Marasuchus

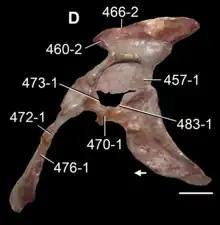
The (mirrored) right pelvis of specimen PVL 3870

The pelvis (hip) shared quite a few similarities with other dinosauriforms not otherwise present in earlier archosauriforms. The ilium (upper blade of the hip) was similar to that of "Herrerasaurus" in general shape. The pubis (front lower blade of the hip) was longer than the ischium (rear lower blade of the hip), like dinosauriforms. However, the ischium was also enlarged relative to earlier archosauriforms, as it was longer than the main portion of the ilium. Furthermore, the ischium's contact with the pubis is less extensive than in early archosauriforms and it fails to contact the ilium along the boundary of the pubis, as with silesaurids and saurischian dinosaurs. This "gap" between the ilium and ischium along the edge of the pubis becomes more developed in dinosaurs, where it becomes and open cavity that fills up the entire acetabulum (hip socket). However, this had not yet evolved in "Marasuchus", which retains a bony inner wall of the acetablum. Moreover, the edge of the ischium in "Marasuchus" retains contact between the ilium and pubis, unlike dinosaurs. Nevertheless, a depression present in that area may be a predecessor to the more advanced condition in dinosaurs.